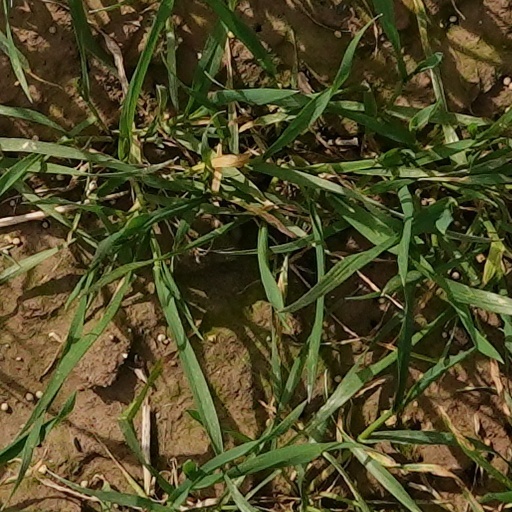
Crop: wheat